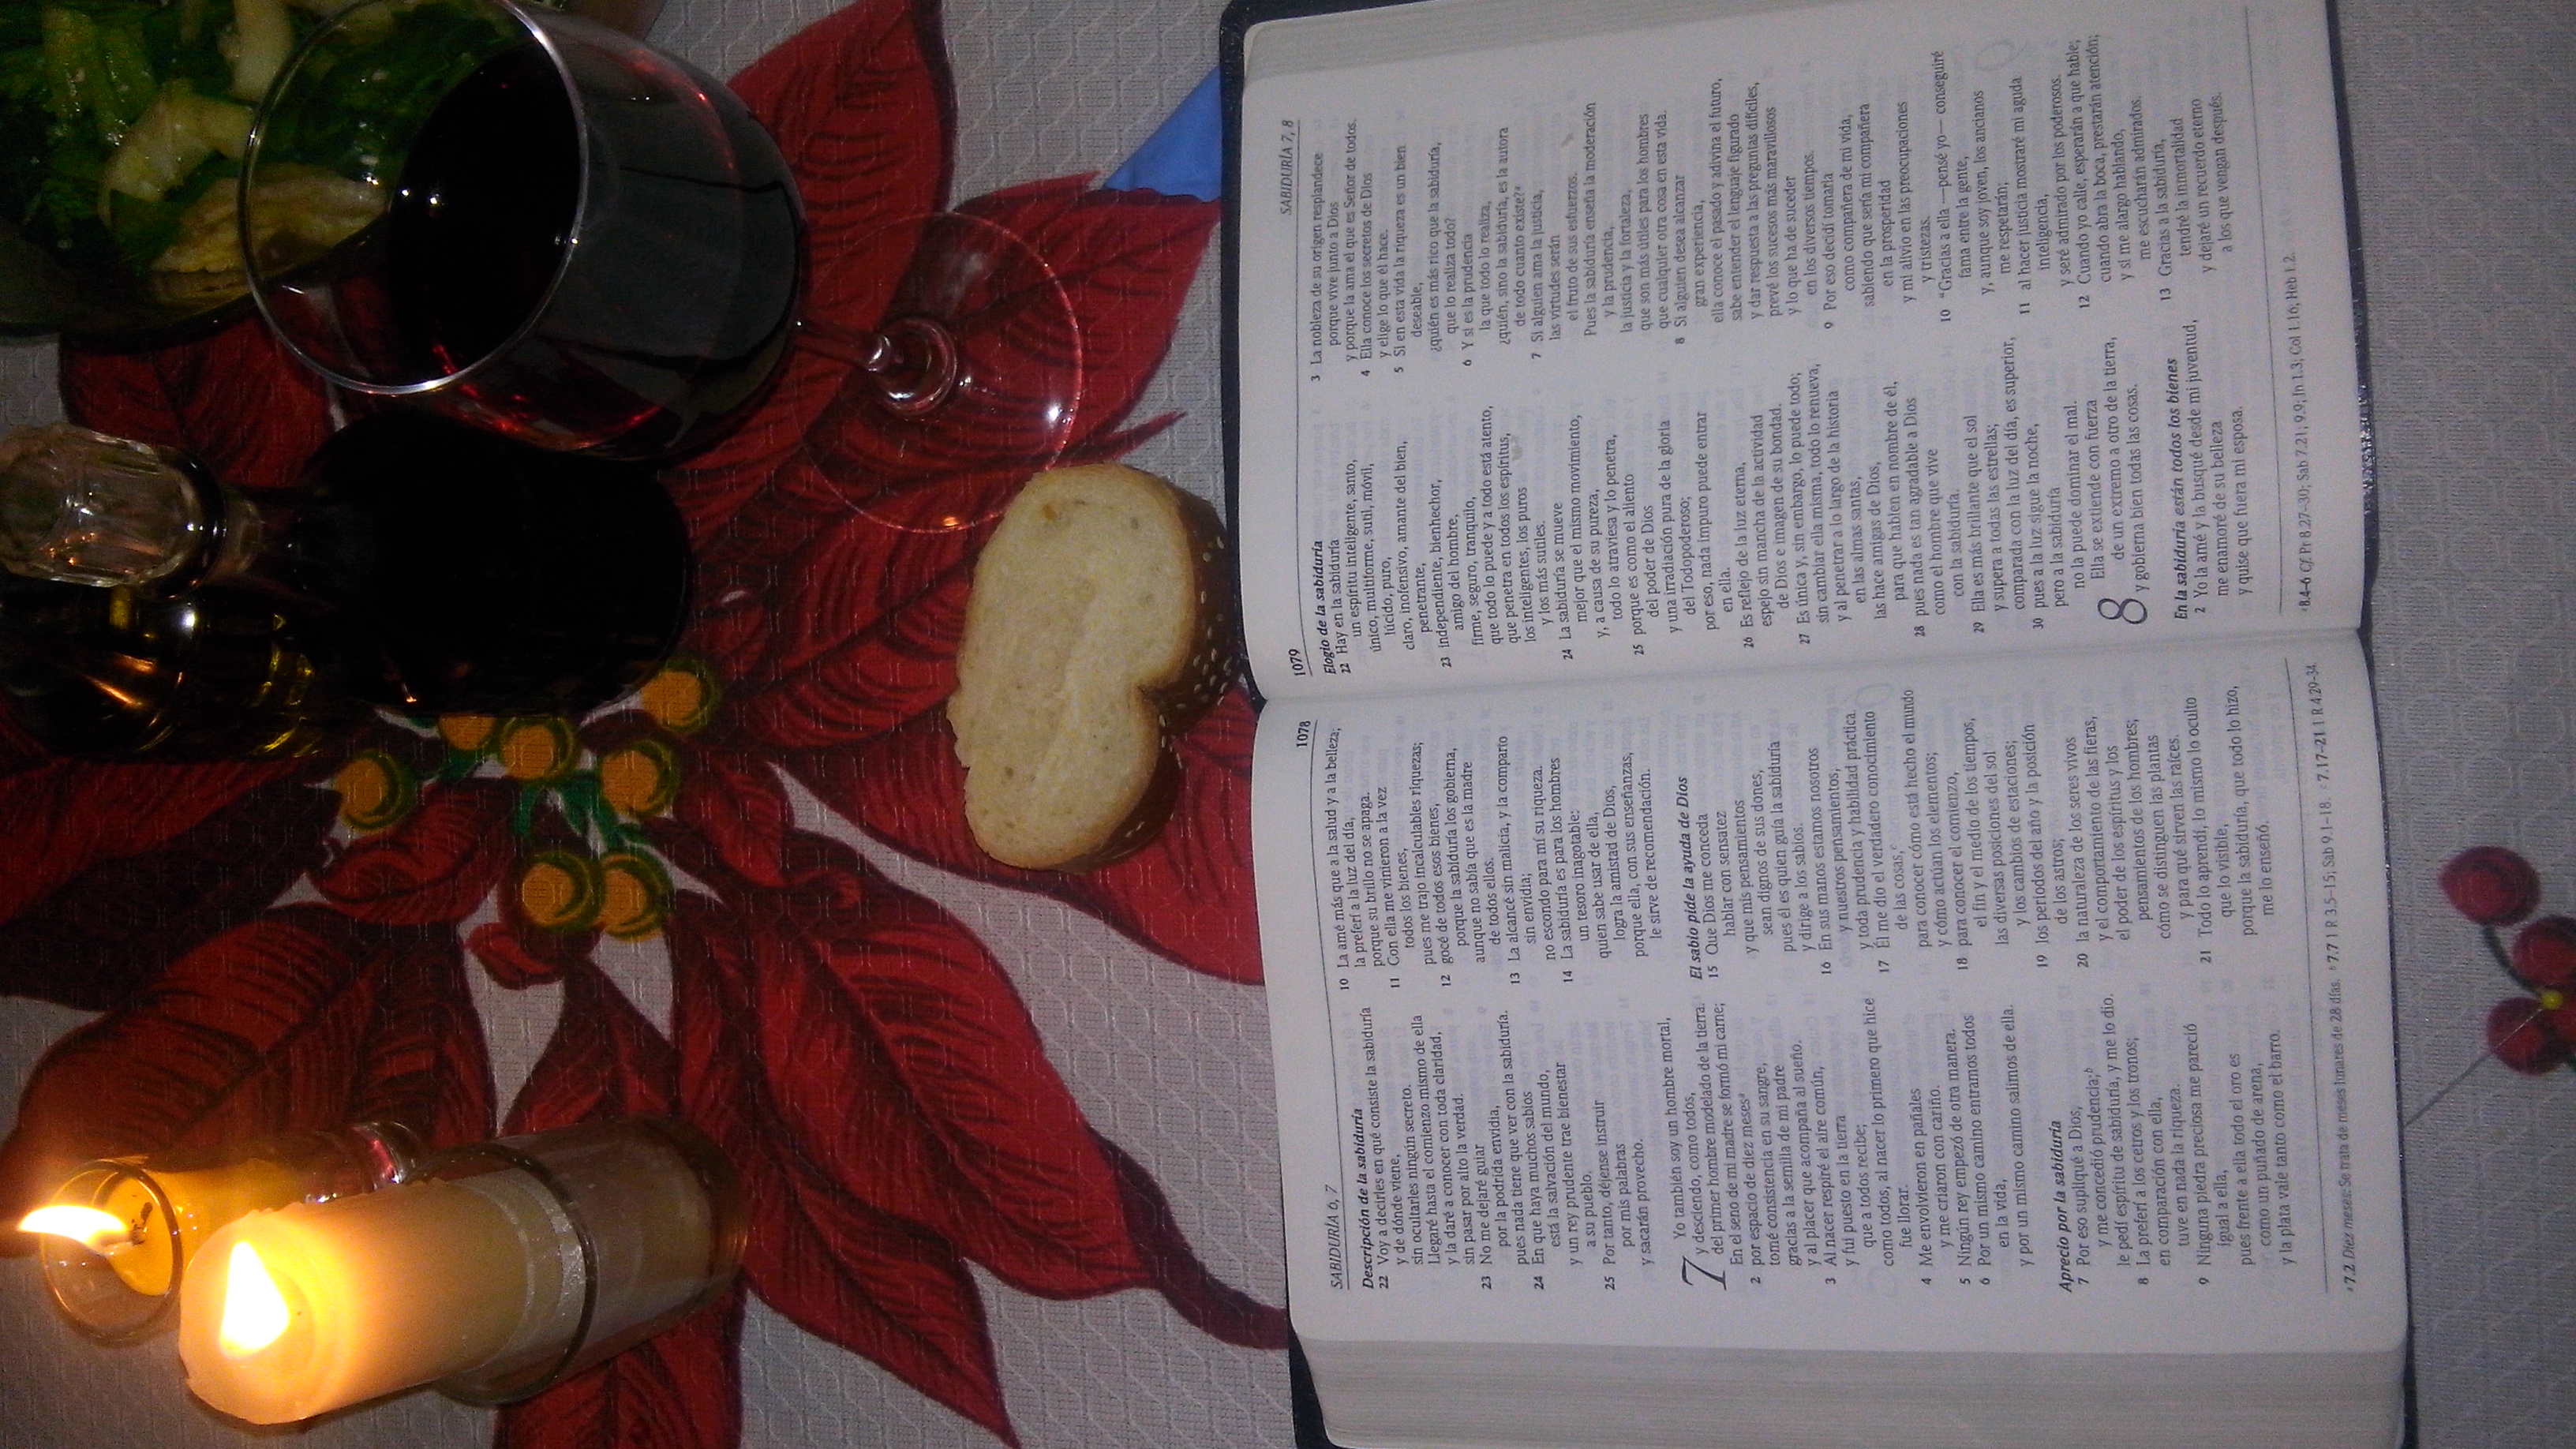
wisdom, christmas, light, textile